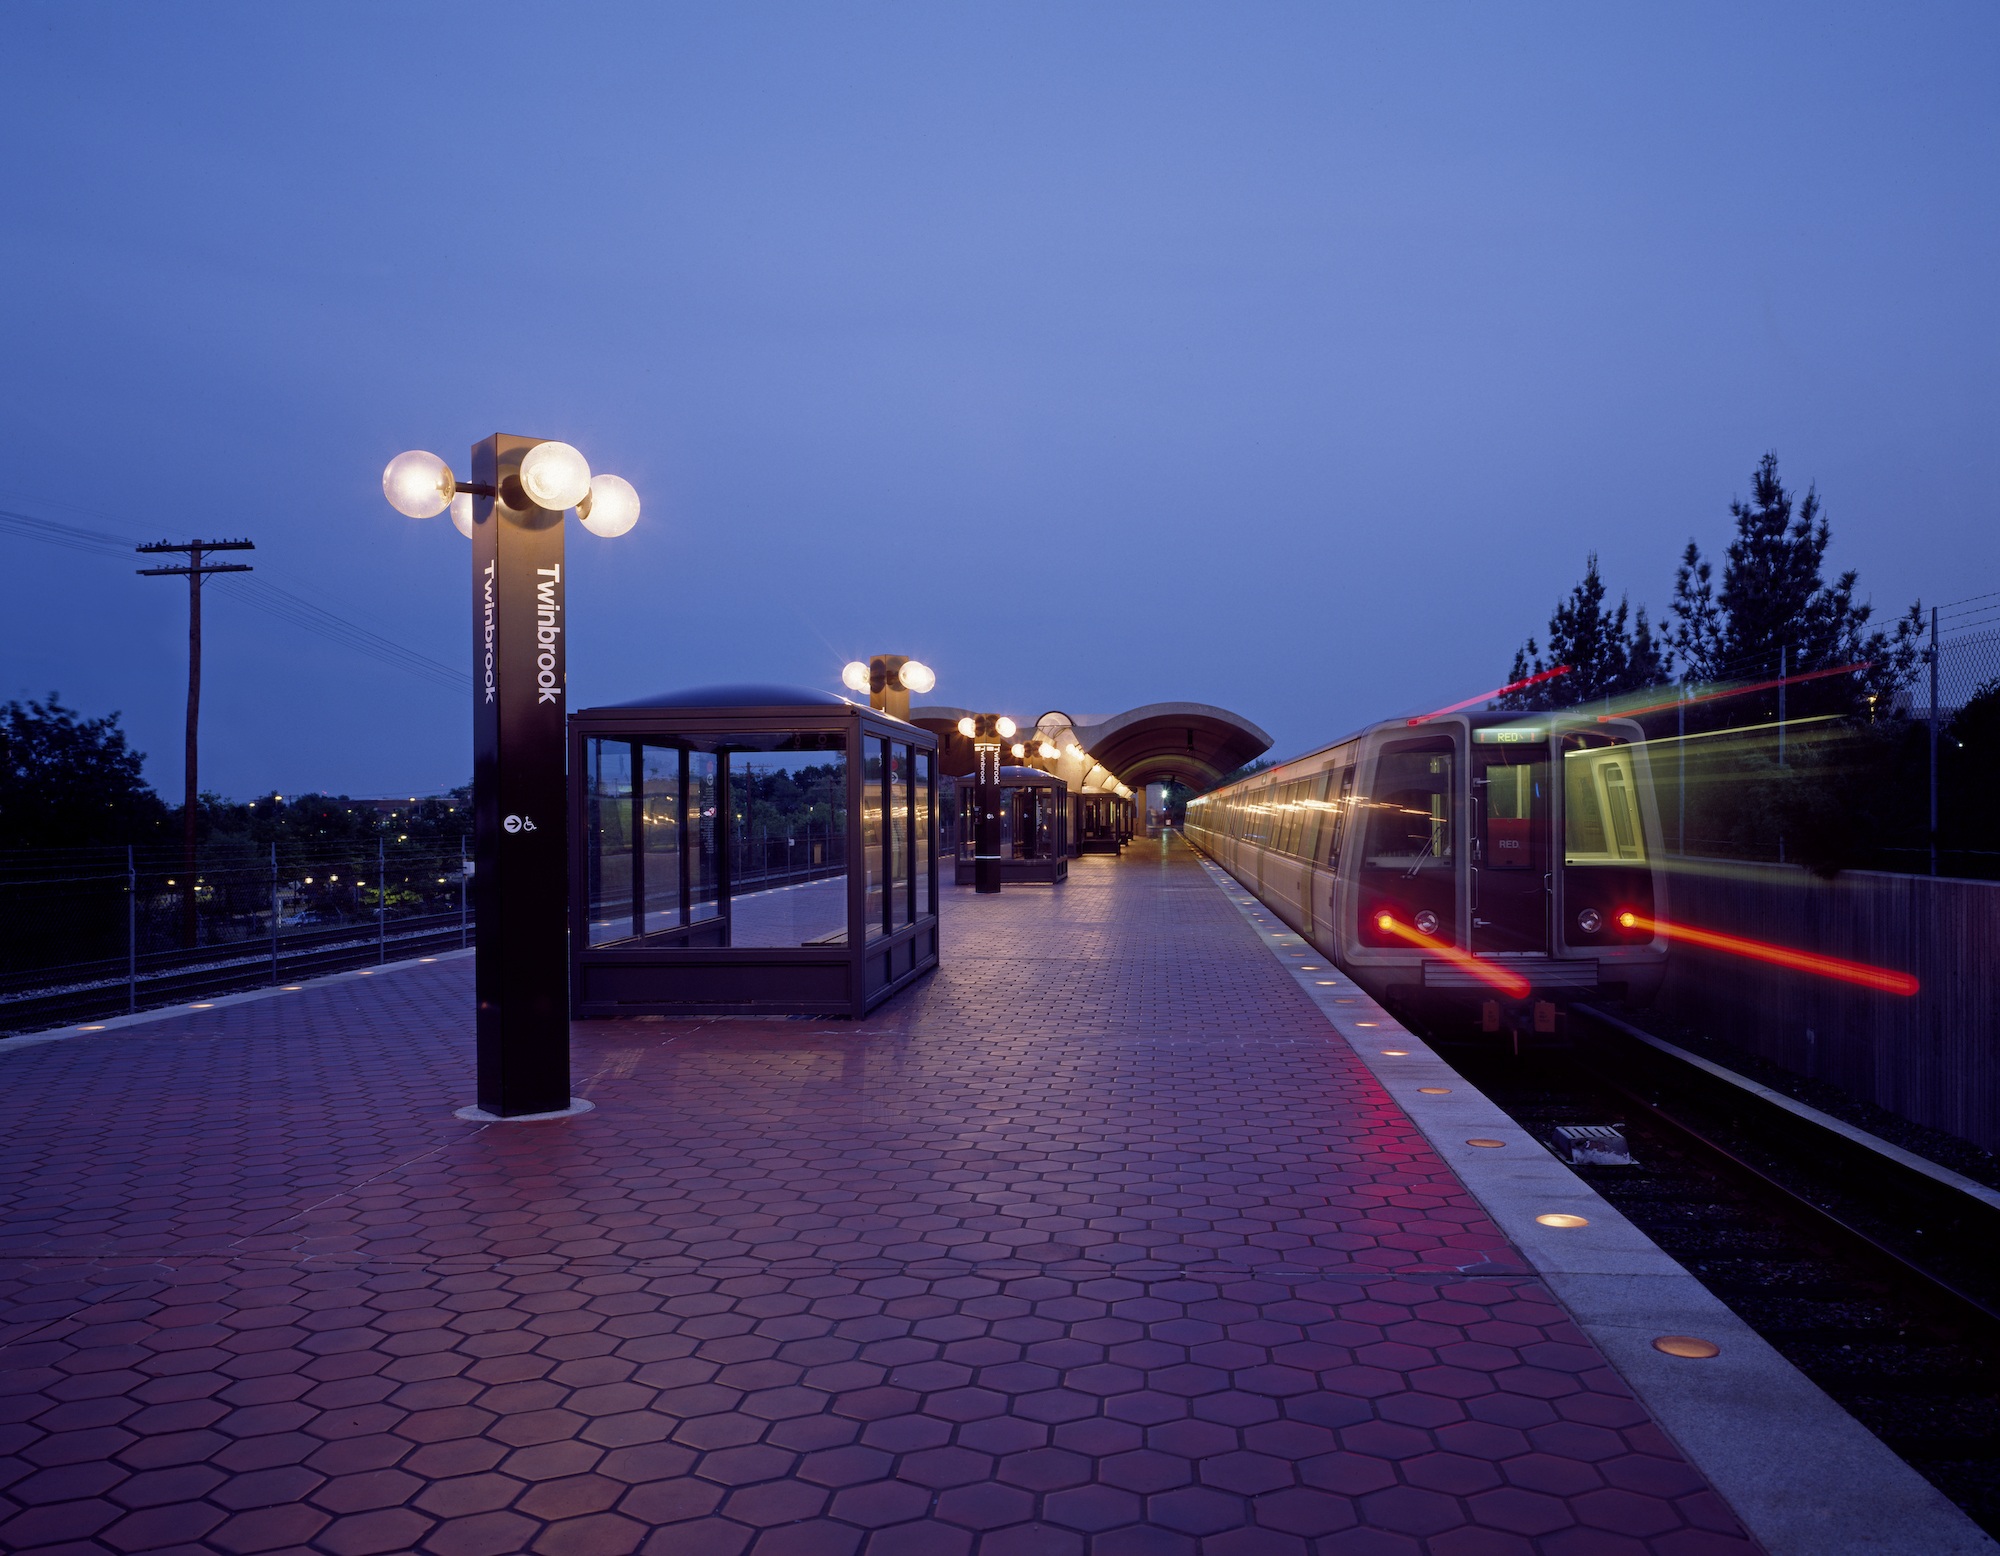
light, sky, sunset, night, morning, train, cityscape, travel, dusk, transportation, transport, evening, platform, street light, speed, lighting, metro station, lights, reflections, fast, maryland, mass transit, rockway